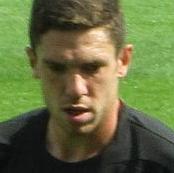
Age: 22